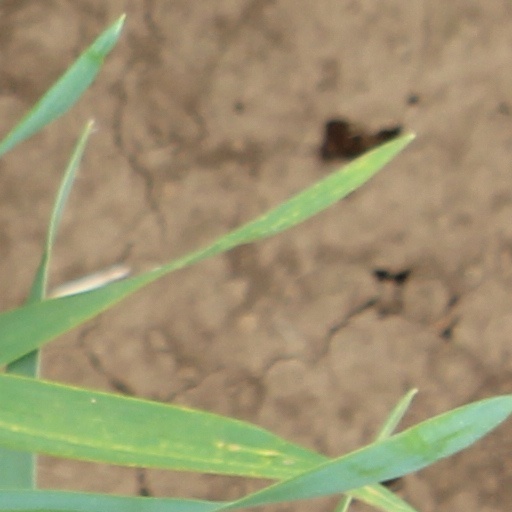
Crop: wheat